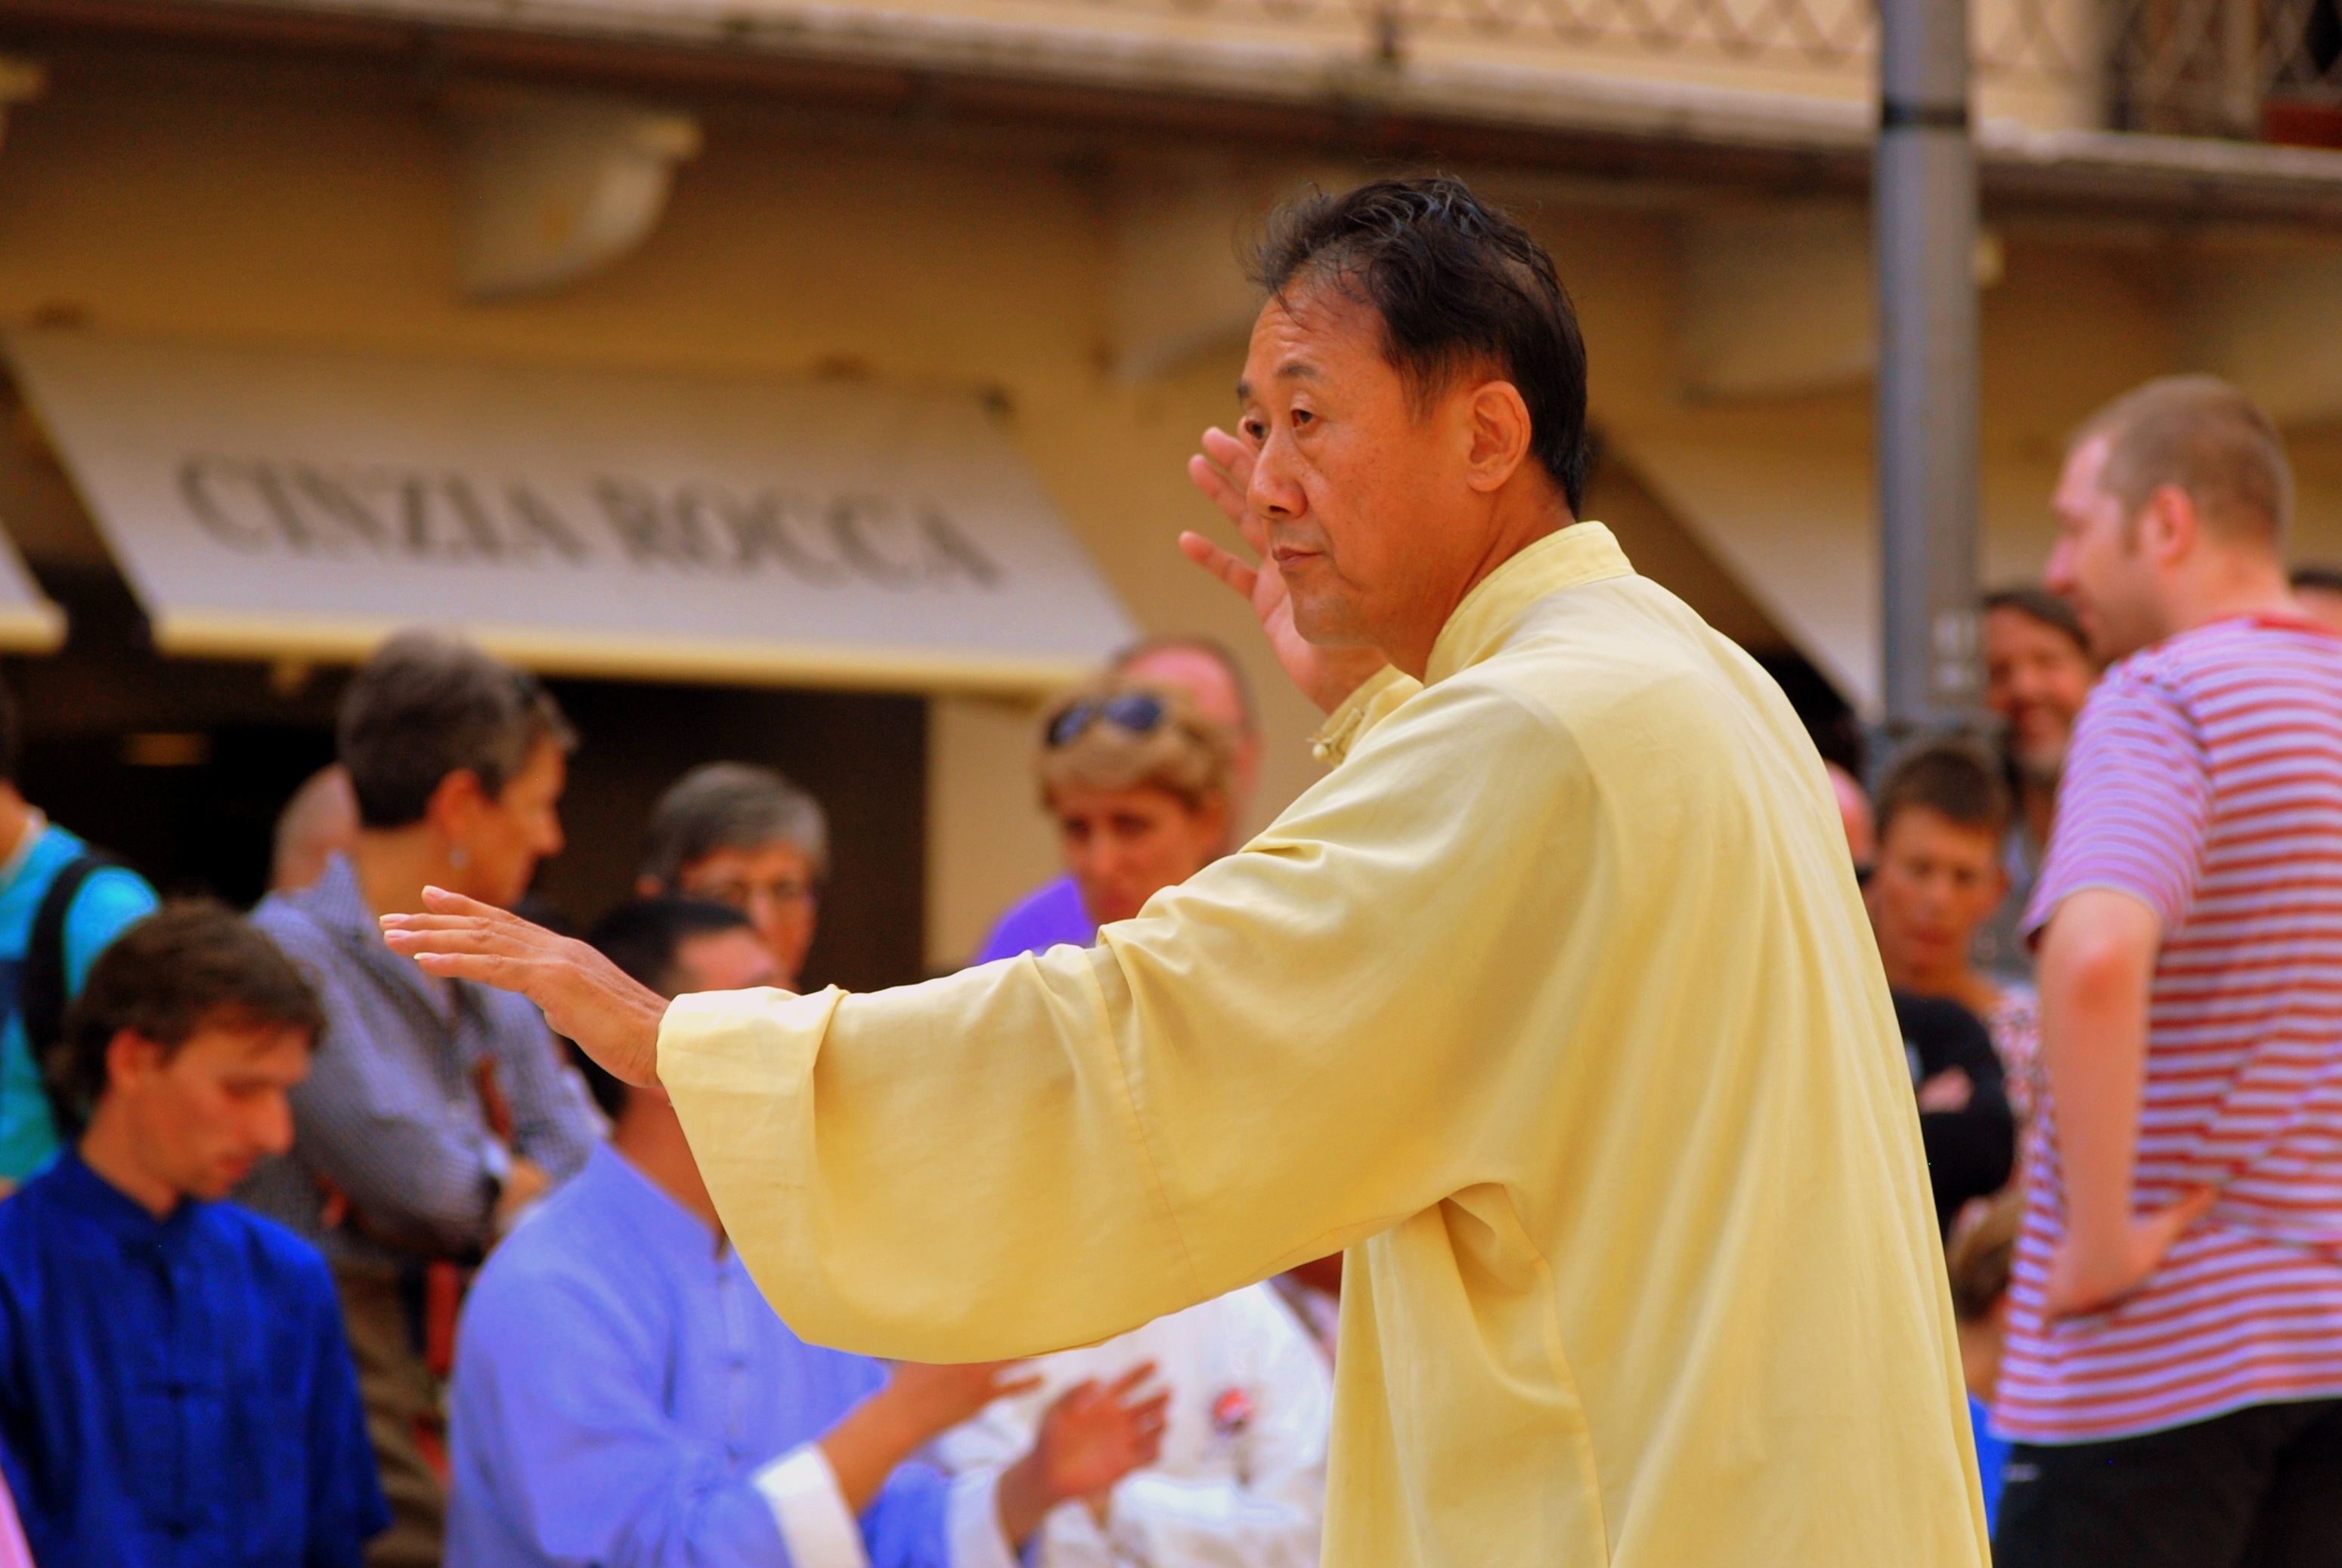
italy, spiritual, meditation, temple, verona, martial art, martial, tocat, tai chi, taiji, qi gong, qigong, inner calm, piazza herbs